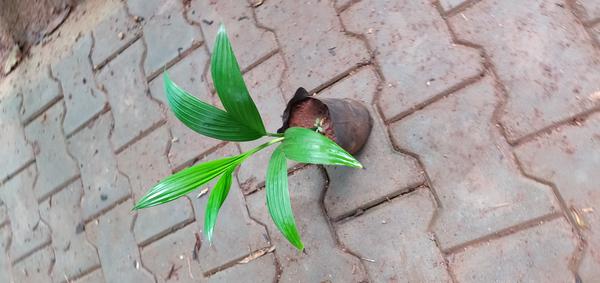
Plant: Betel_Nut